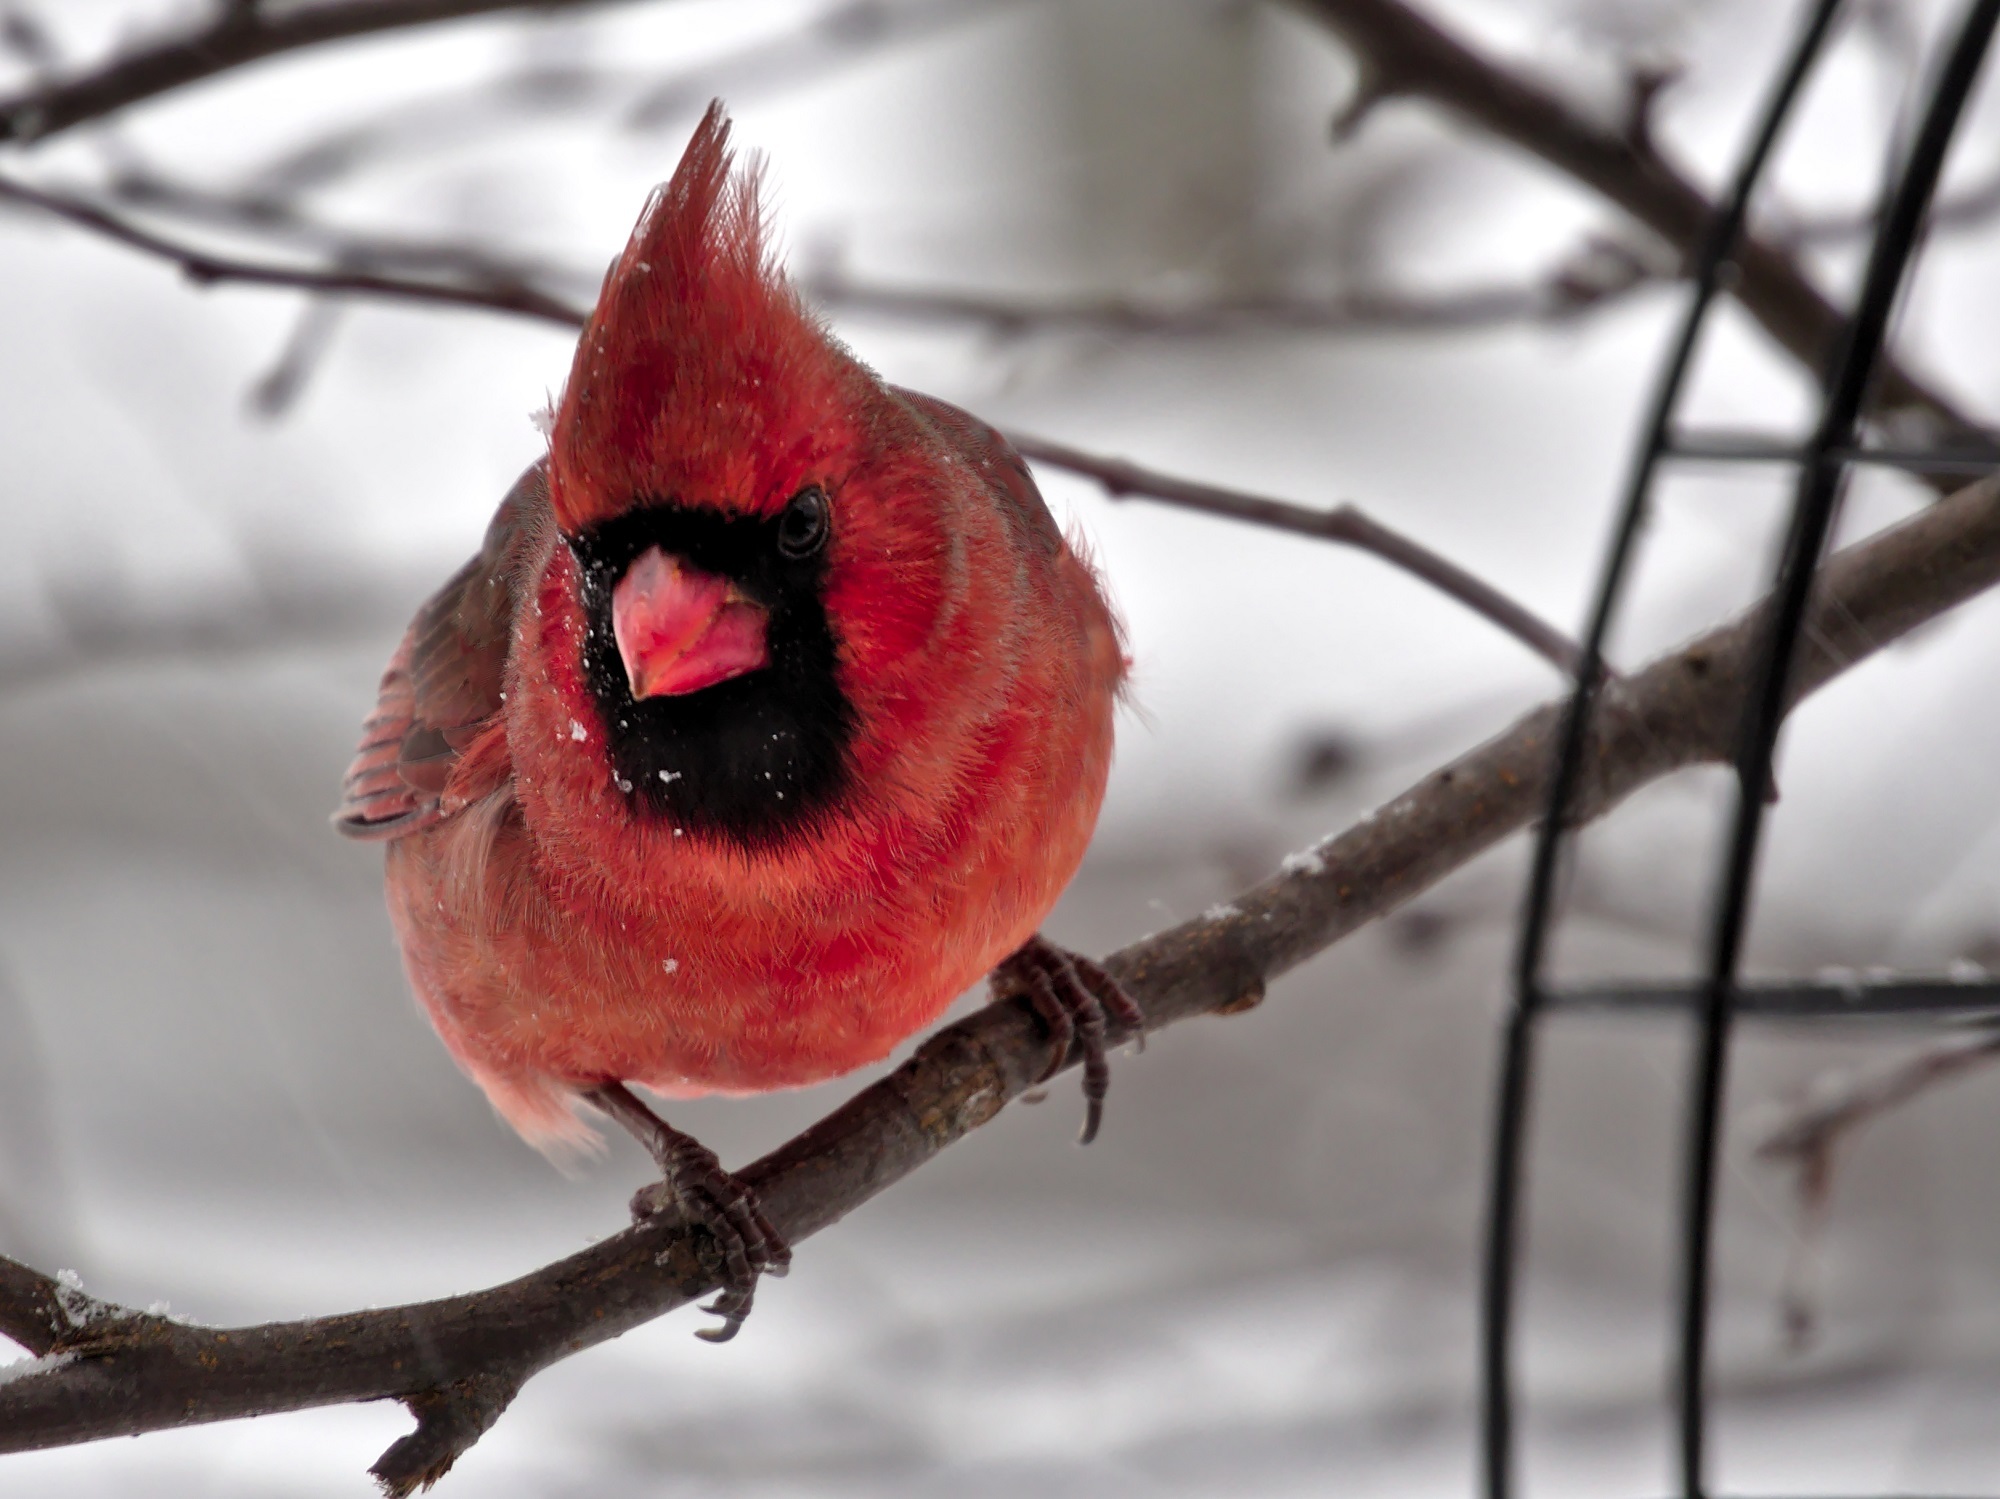
nature, branch, snow, winter, bird, flower, looking, male, wildlife, portrait, spring, red, beak, fauna, close up, outdoors, feathers, limb, vertebrate, cardinal, perched, macro photography, perching bird